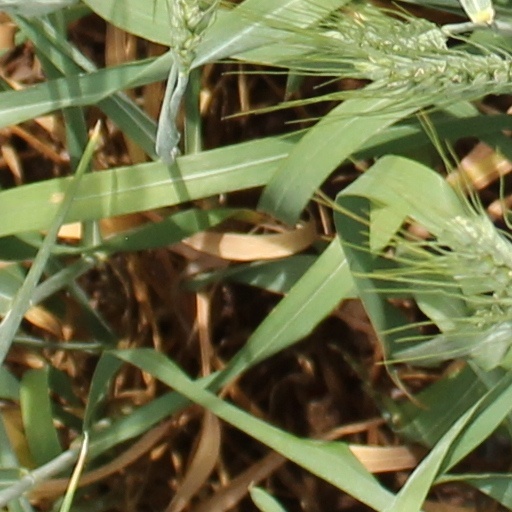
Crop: wheat